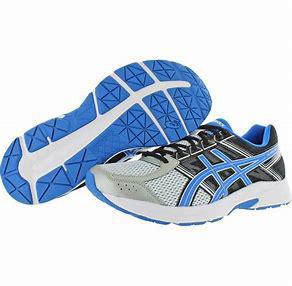
Brand: Asics
Model: Gel Contend 4